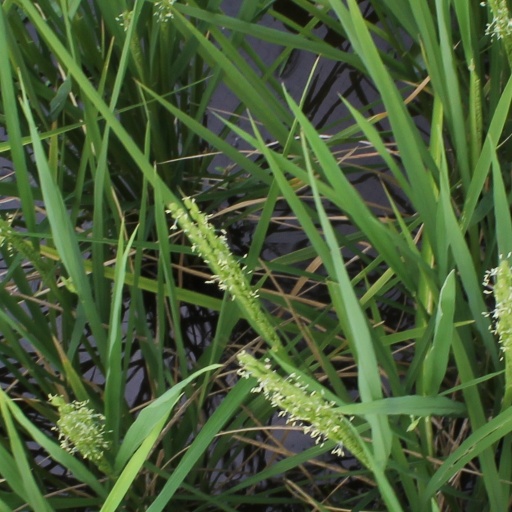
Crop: rice